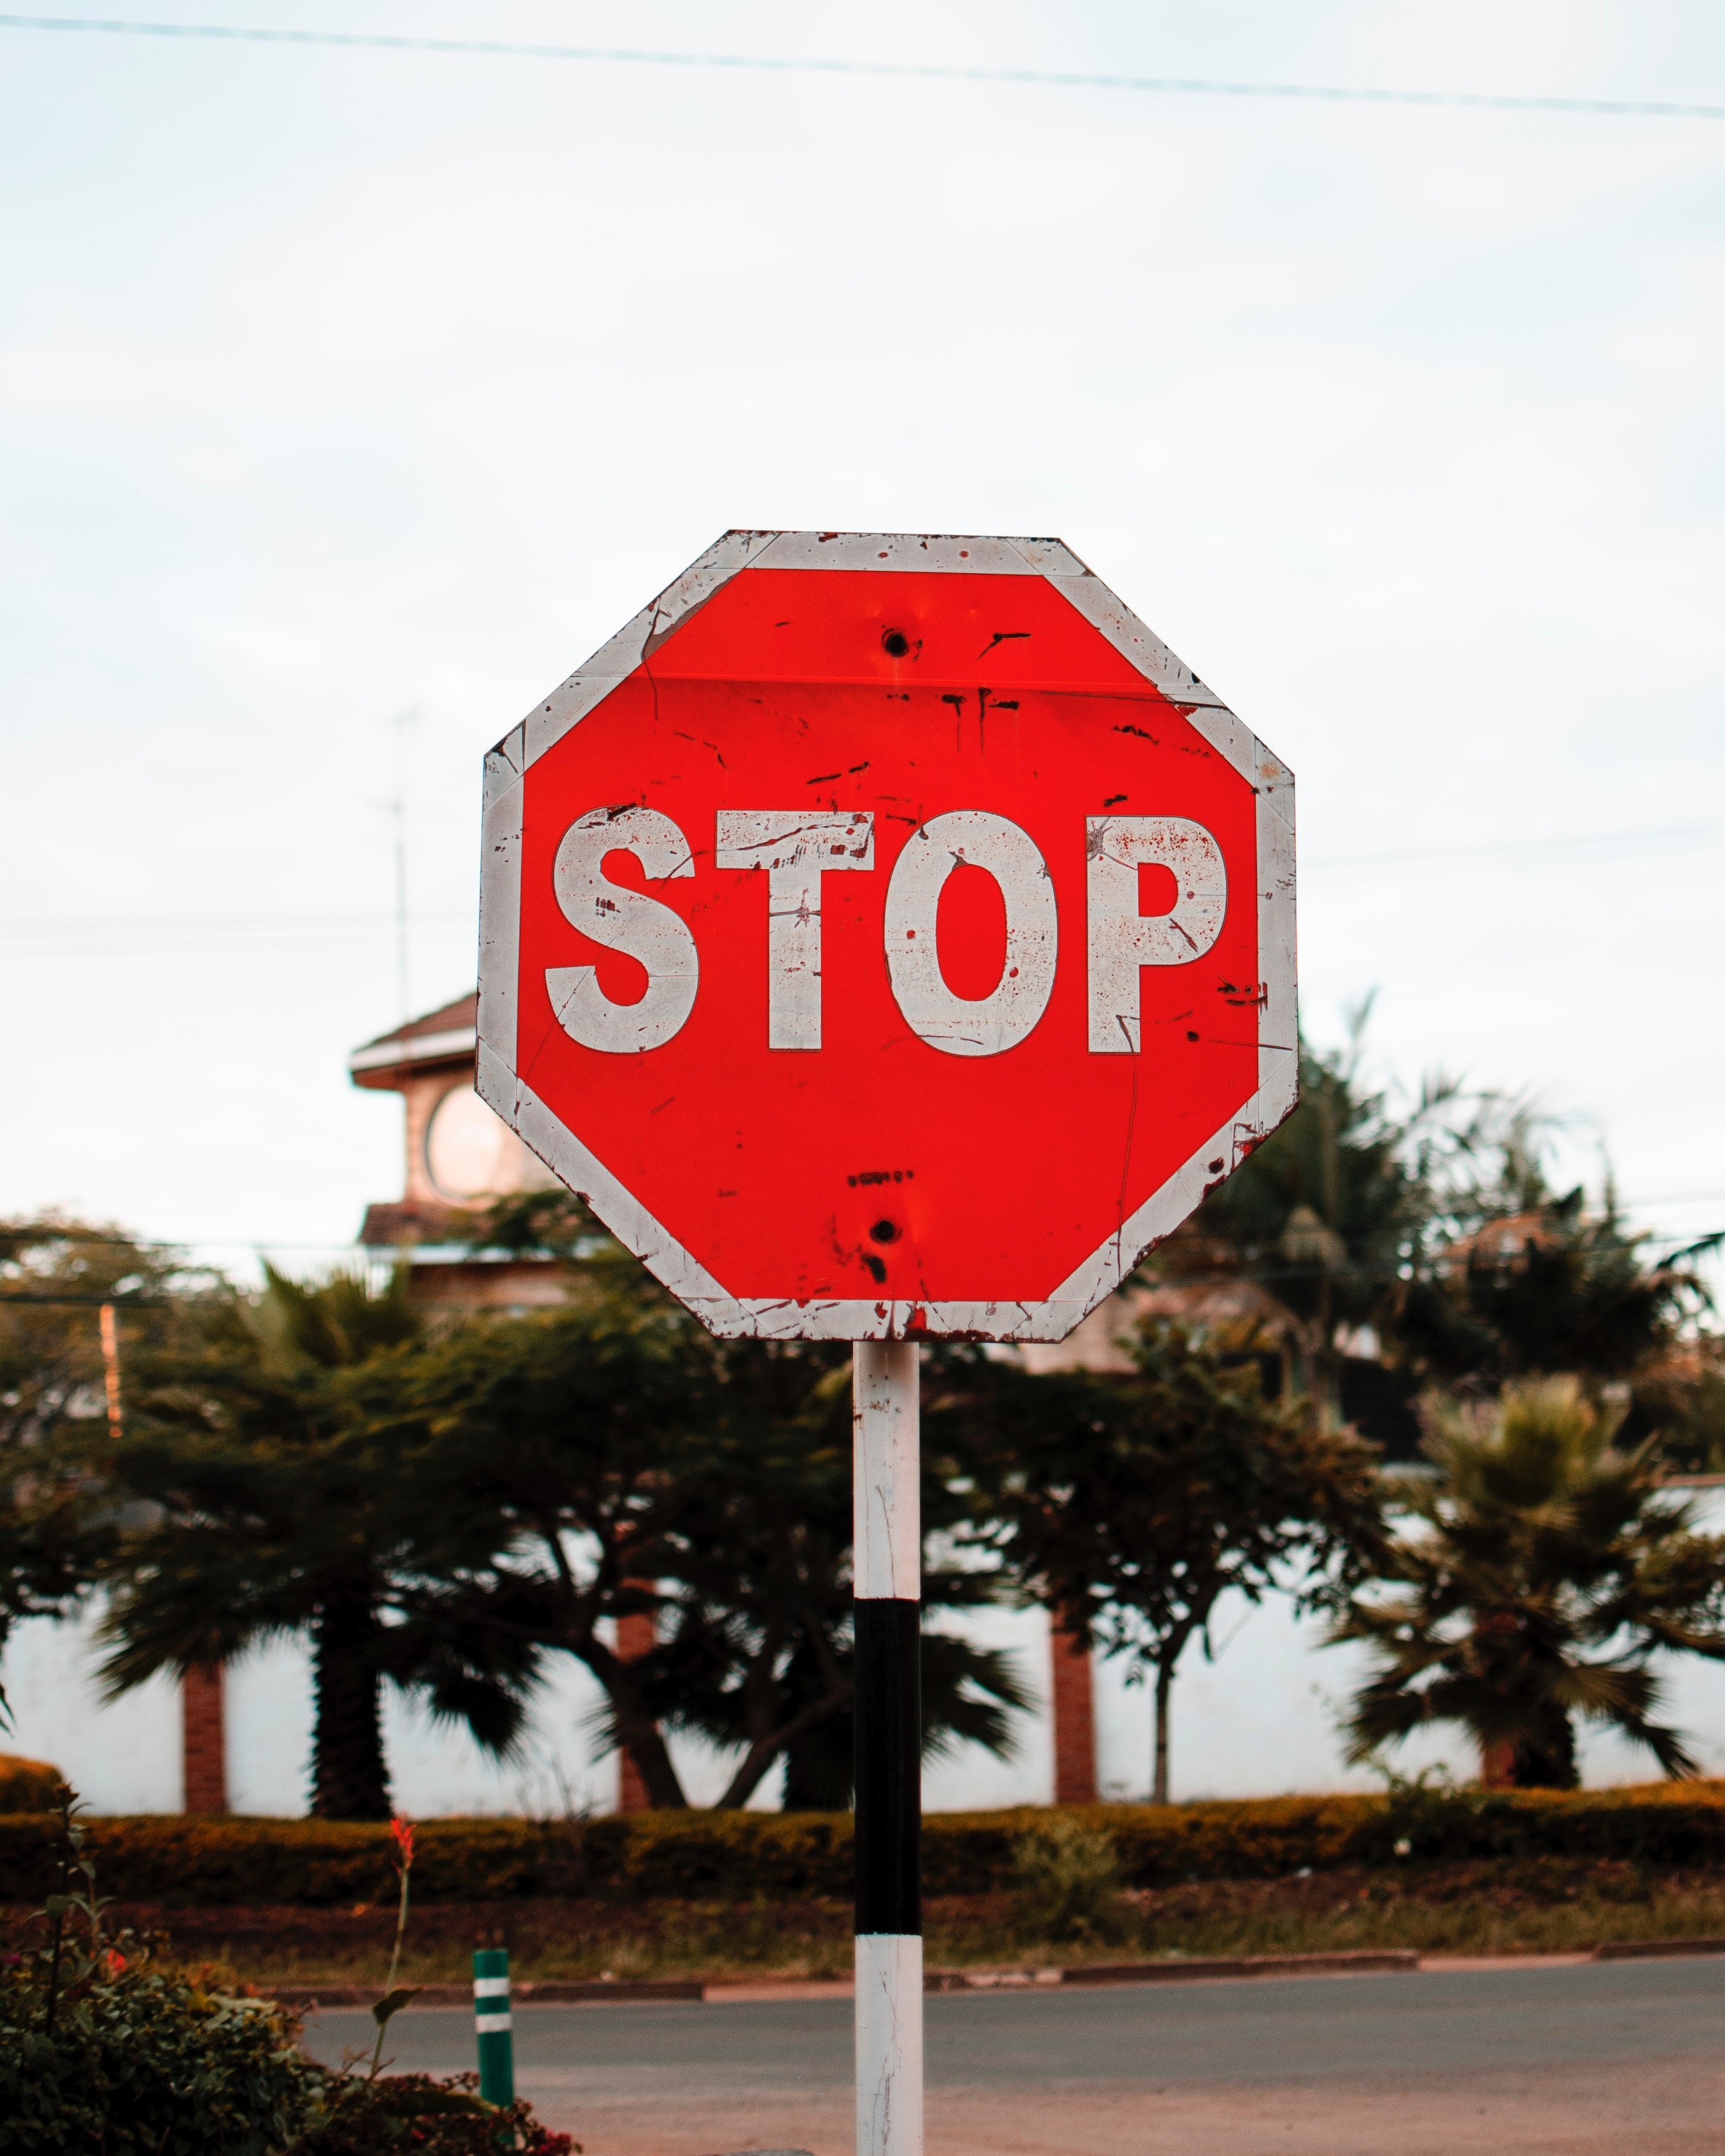
sign, signage, stop sign, traffic sign, red, street sign, road, street